Bangkok

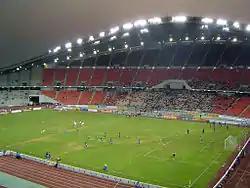
Rajamangala Stadium was built for the 1998 Asian Games and Thailand national football team home stadium.

The majority of Bangkok's population identify as Thai, although details on the city's ethnic make-up are unavailable, as the national census does not document race. Bangkok's cultural pluralism dates back to the early days of its founding: several ethnic communities were formed by immigrants and forced settlers including the Khmer, northern Thai, Lao, Vietnamese, Mon and Malay. Most prominent were the Chinese, who played major roles in the city's trade and became the majority of Bangkok's population—estimates include up to three-fourths in 1828 and almost half in the 1950s. Chinese immigration was restricted from the 1930s and effectively ceased after the Chinese Communist Revolution in 1949. Their prominence subsequently declined as younger generations of Thai Chinese integrated and adopted a Thai identity. Bangkok is still, nevertheless, home to a large Chinese community, with the greatest concentration in Yaowarat, Bangkok's Chinatown.